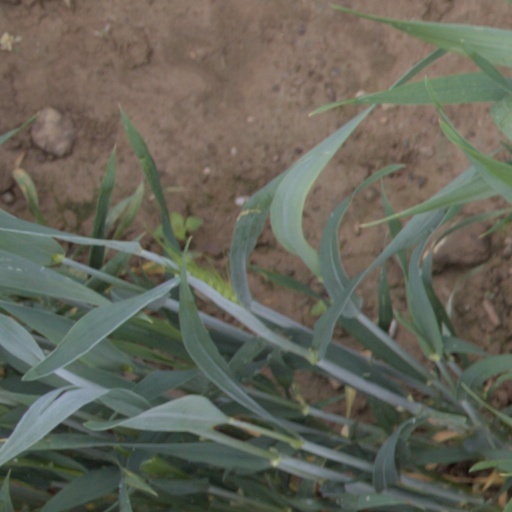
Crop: wheat